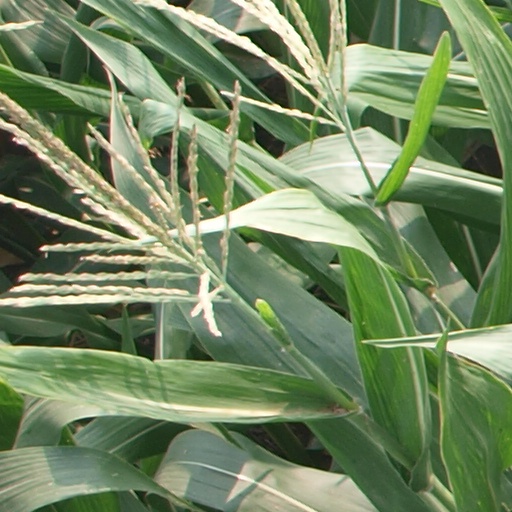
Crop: maize; corn